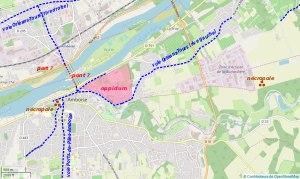
L'oppidum des Châteliers est un site archéologique français de la commune d'Amboise, dans le département d'Indre-et-Loire, en région Centre-Val de Loire. Dominant la ville moderne d'Amboise, il est implanté de manière stratégique sur un éperon calcaire dominant de près de 50 m le confluent de la Loire et de l'un de ses affluents, l'Amasse.